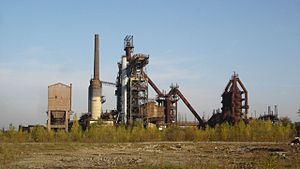
Le tourisme industriel désigne la forme de tourisme dont l'intérêt est constitué par les symboles d'une activité industrielle et artisanale, c'est-à-dire des unités de production ou des édifices fonctionnels liés à cette activité.